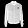
Label: Coat